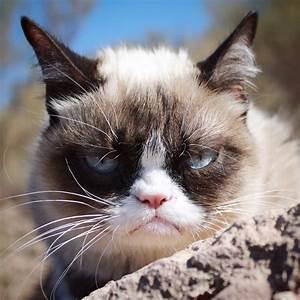
cat